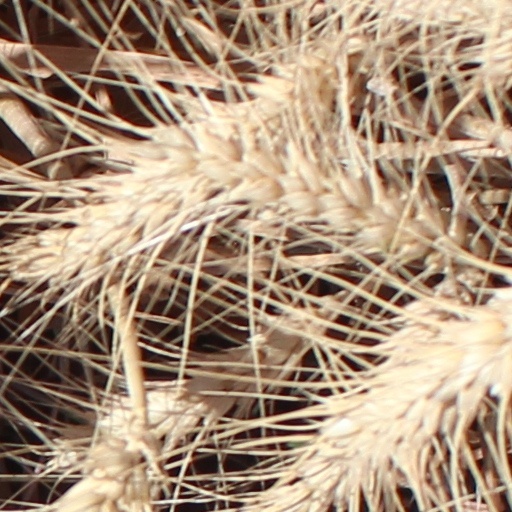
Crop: wheat